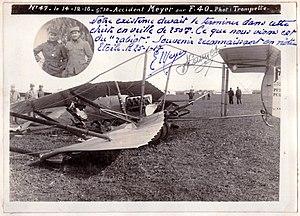
Chute en vrille du Farman F 40 d' Edouard Meyer le 14 décembre 1916 aérodrome de Cazes (Camp Cazes) Casablanca Maroc
Edouard Meyer, né à Bourg-de-Péage le 25 février 1889 et décédé le 11 novembre 1953 à Casablanca à 64 ans, est un ancien pilote automobile franco-marocain sur route et sur circuits, également aviateur.